Kees van der Zalm

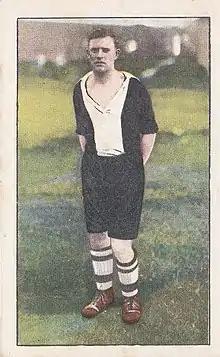
Kees van der Zalm in 1931

Kees van der Zalm (30 September 1901 – 25 December 1957) was a Dutch footballer. He played in three matches for the Netherlands national football team between 1927 and 1929.